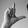
ASL letter: L